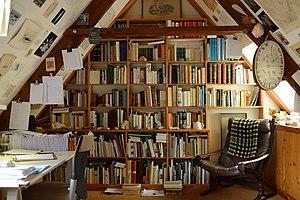
Bibliothèque de l’Atelier atlantique de Kenneth White à Trébeurden.
Kenneth White est un poète, écrivain et essayiste écossais né le 28 avril 1936 à Glasgow. Il a été également professeur d’université, animant notamment un séminaire « Orient et Occident » et il donne régulièrement des conférences. Il est aussi l’auteur de plus d’une centaine de livres d’artistes. Il a créé l’Institut international de géopoétique en 1989.